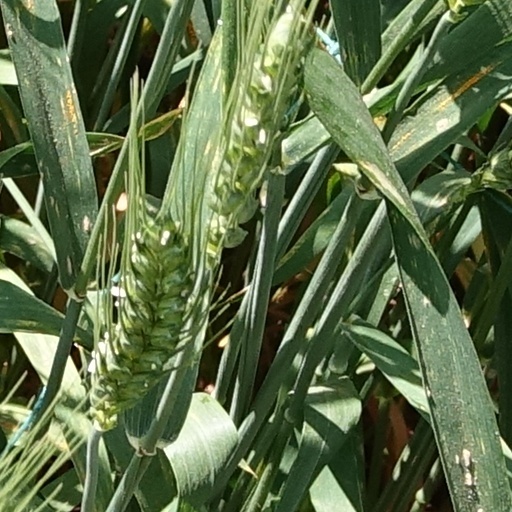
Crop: wheat